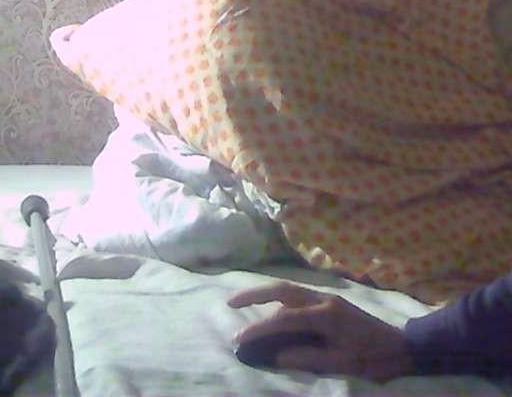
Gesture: no_gesture